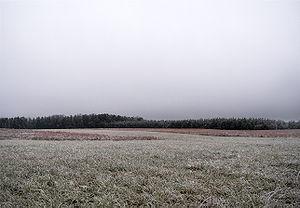
L' opacus est une variété de plusieurs genres de nuages en bancs étendus, en nappes ou en couches dont la majeure partie est suffisamment opaque pour masquer le Soleil ou la Lune. Ce terme s'applique aux altocumulus, aux altostratus, aux stratocumulus et aux stratus. Les variétés opacus et translucidus s'excluent mutuellement puisque la seconde signifie que la couche est semi-transparente.